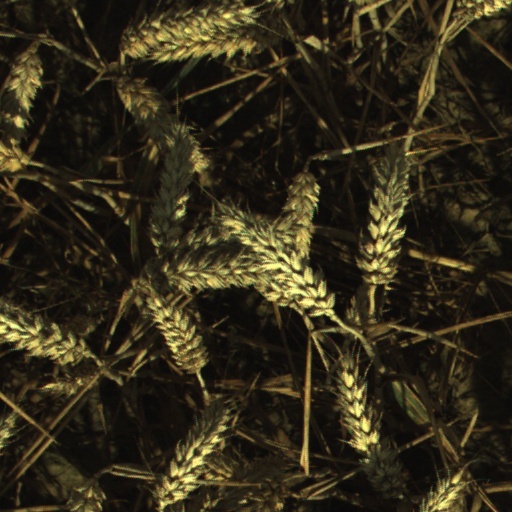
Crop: wheat